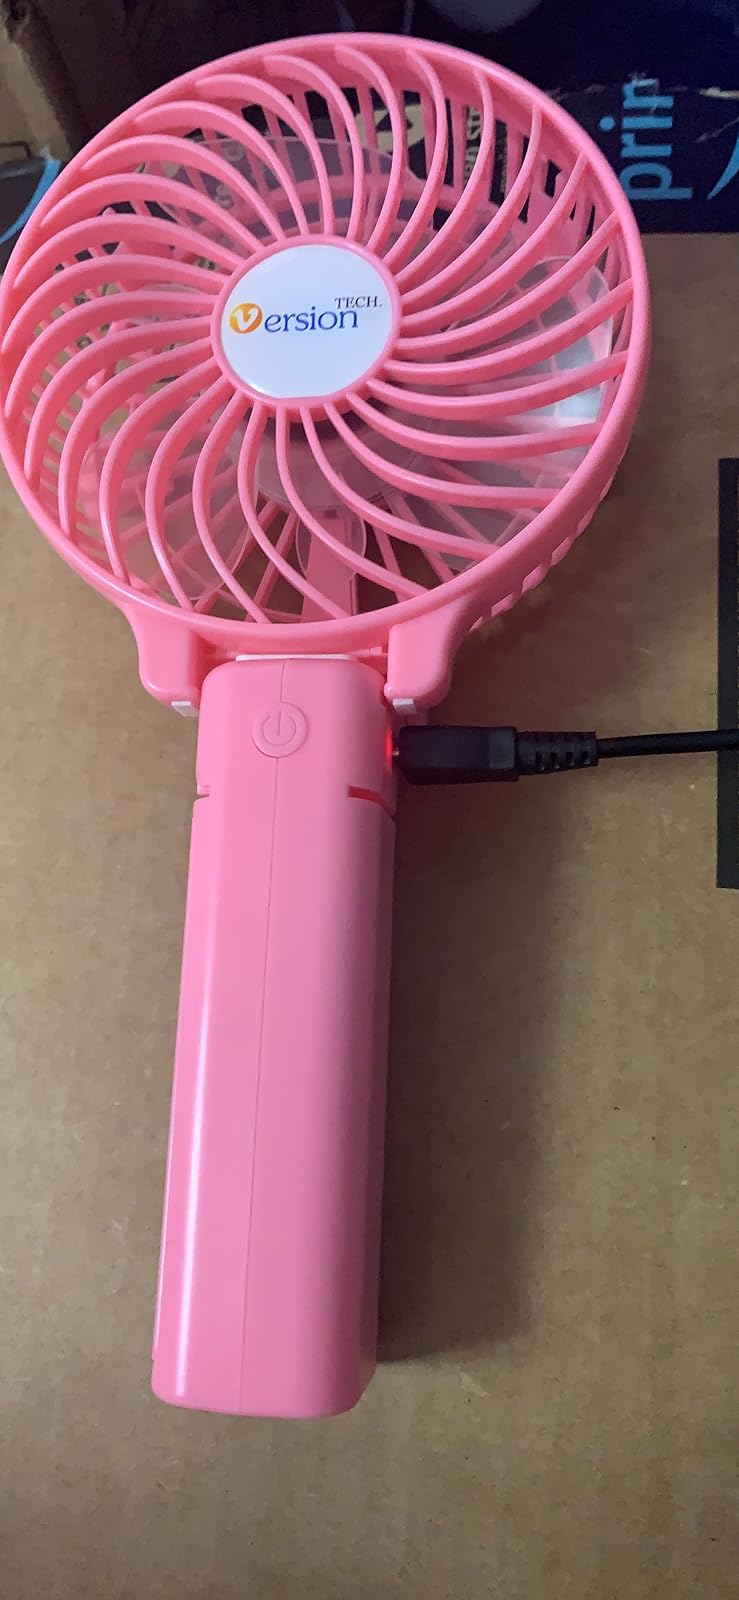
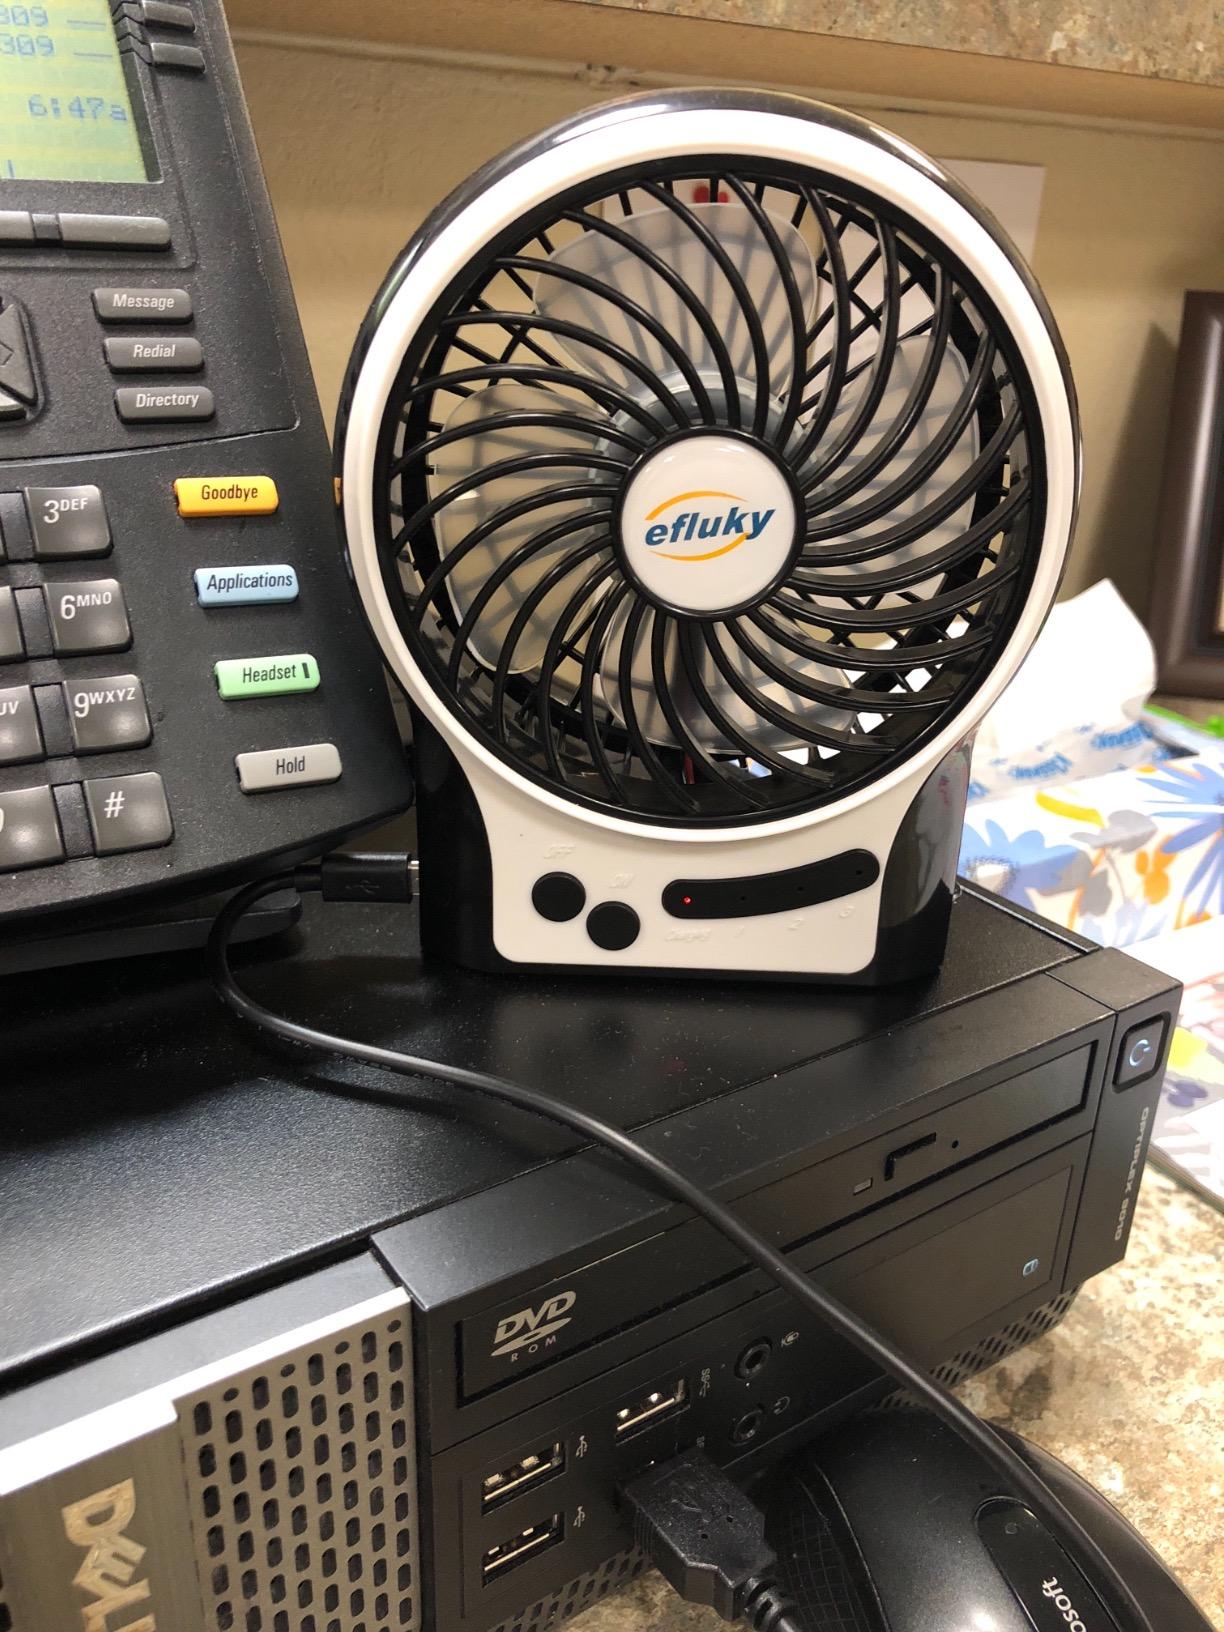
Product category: fan
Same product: no